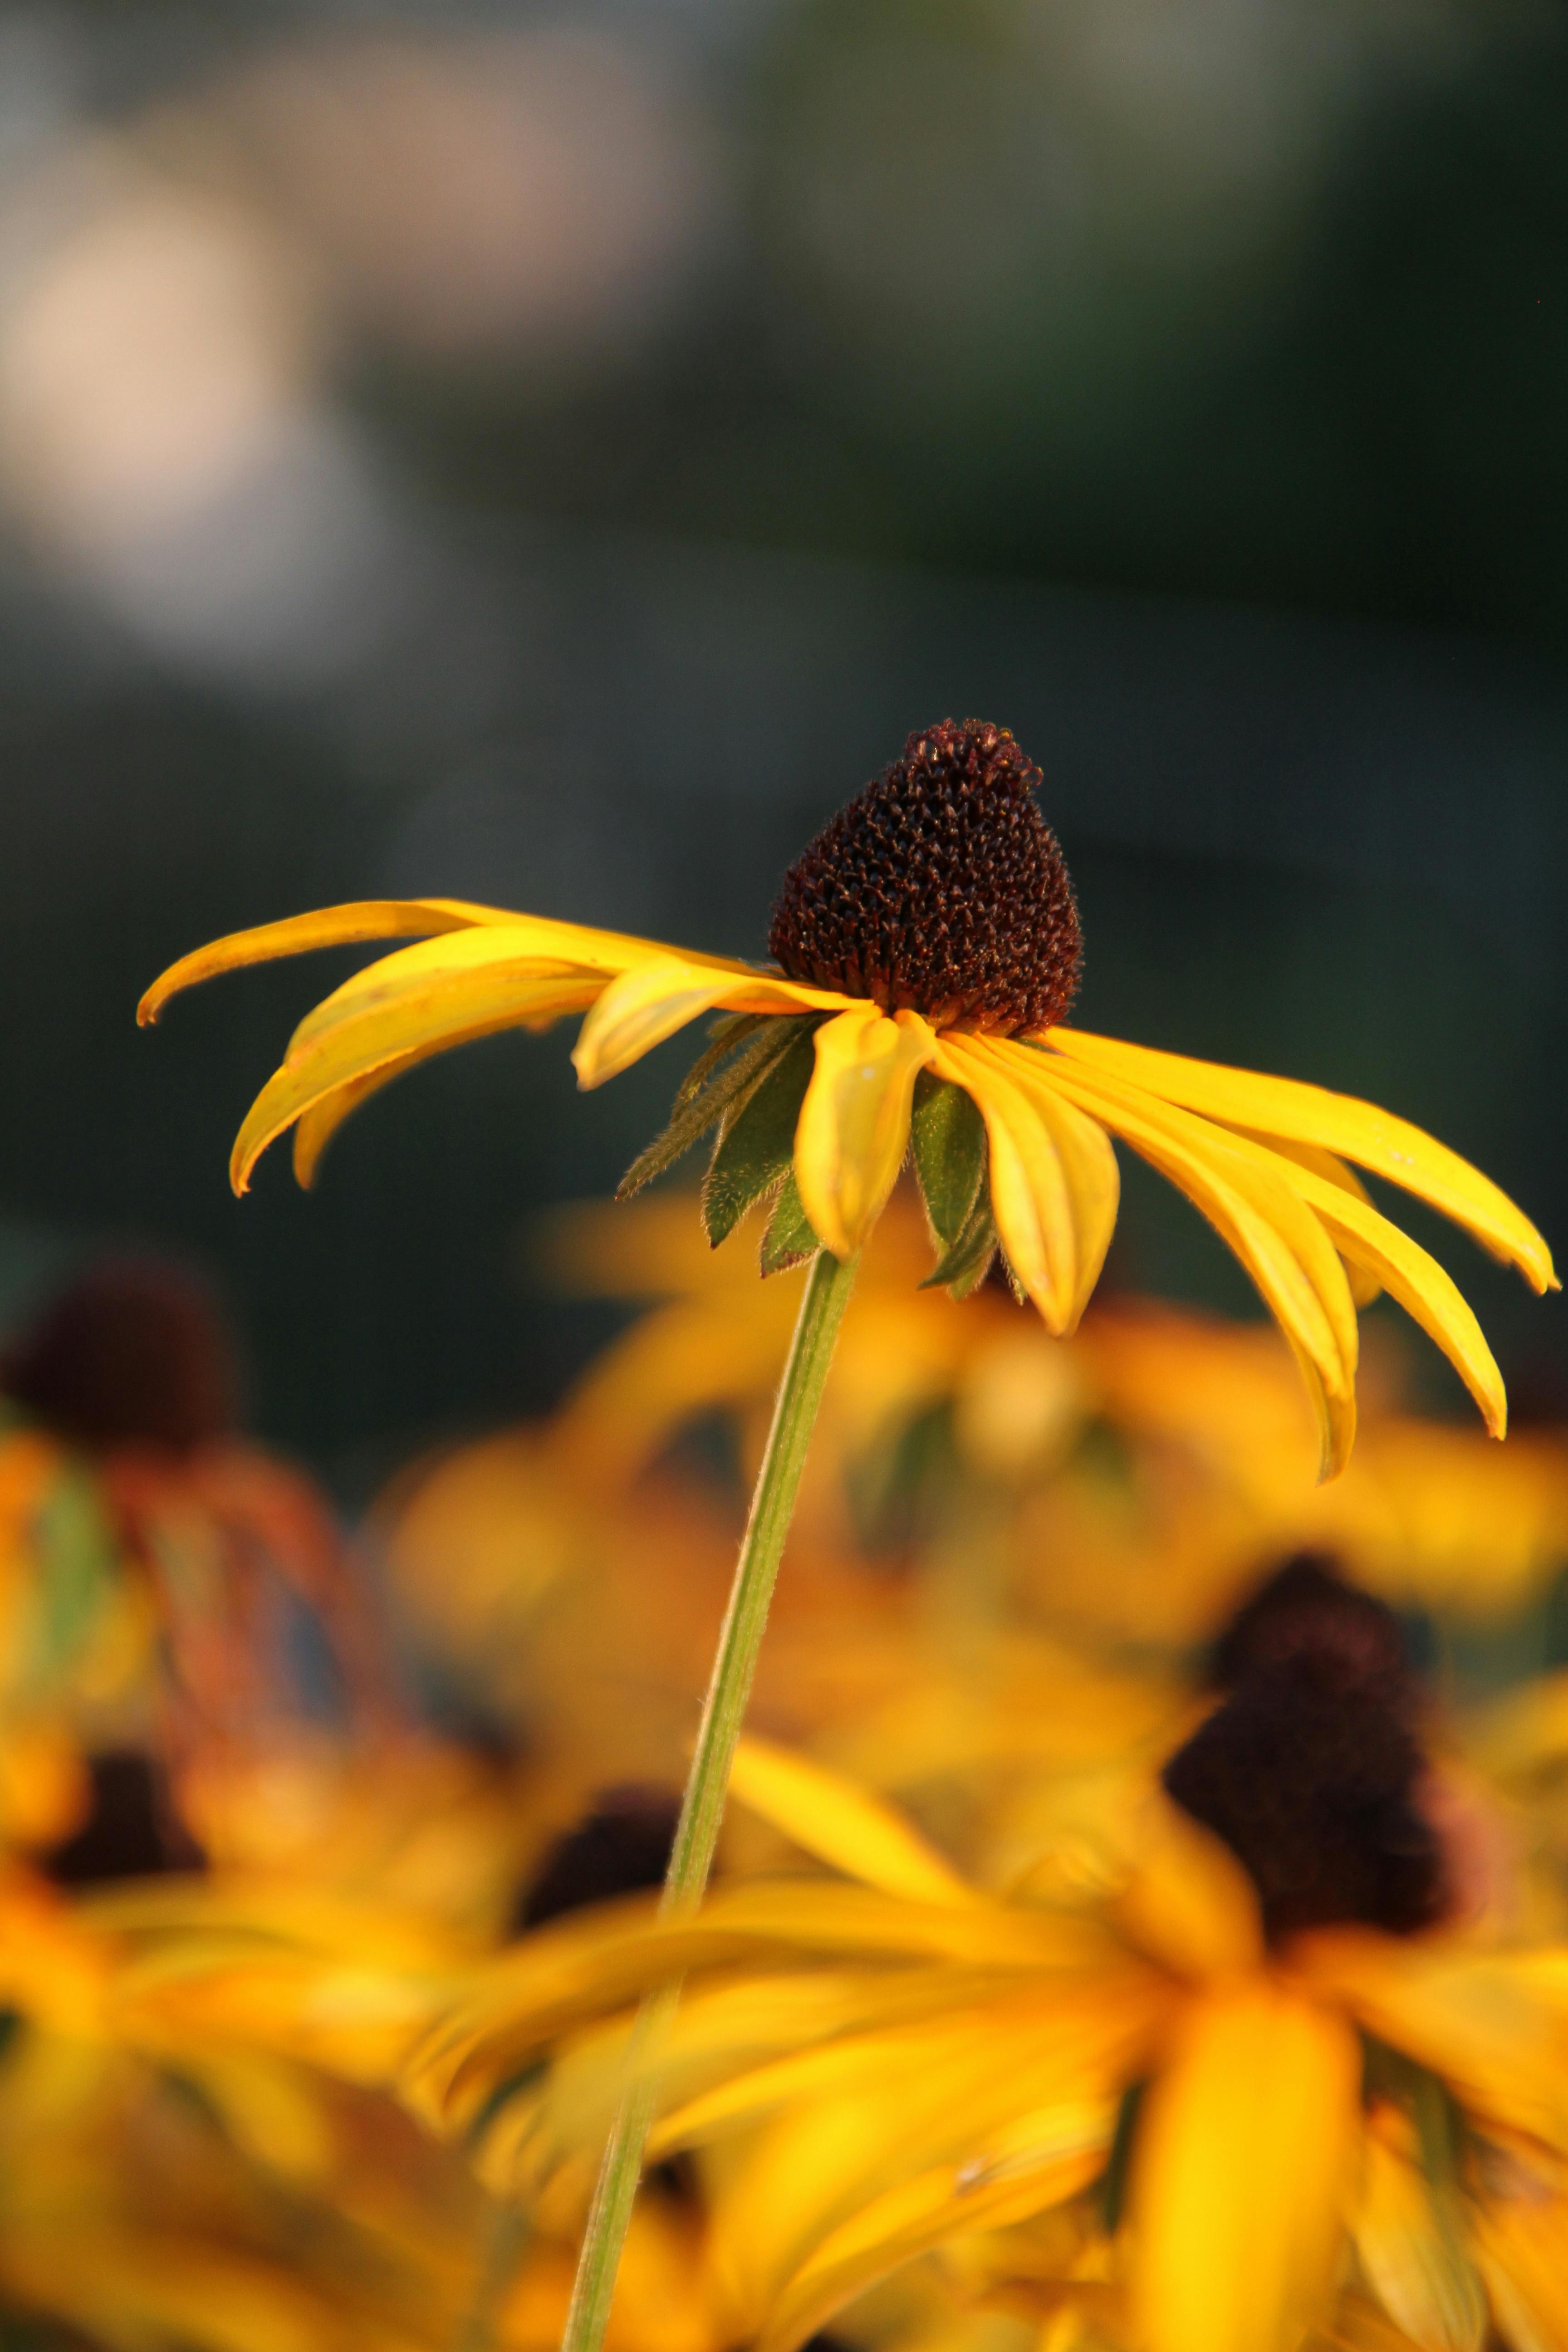
leaf, flower, plant, petal, vegetation, coneflower, purple coneflower, flowering plant, terrestrial plant, pollen, close up, macro photography, daisy family, grass, sky, natural landscape, butterfly, sunflower, plant stem, wildflower, herbaceous plant, wildlife, perennial plant, rudbeckia, annual plant, landscape, Pedicel, lily family, still life photography